Shakespeare's writing style

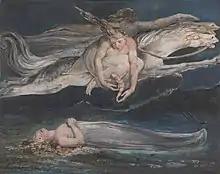
"Pity" (1795) by William Blake, is an illustration of two similes in "Macbeth": "And Pity, like a naked new-born babe, / Striding the blast, or heaven's Cherubins, hors'd / Upon the sightless couriers of the air,".

The audience is challenged to complete the sense. The late romances, with their shifts in time and surprising turns of plot, inspired a last poetic style in which long and short sentences are set against one another, clauses are piled up, subject and object are reversed, and words are omitted, creating an effect of spontaneity.